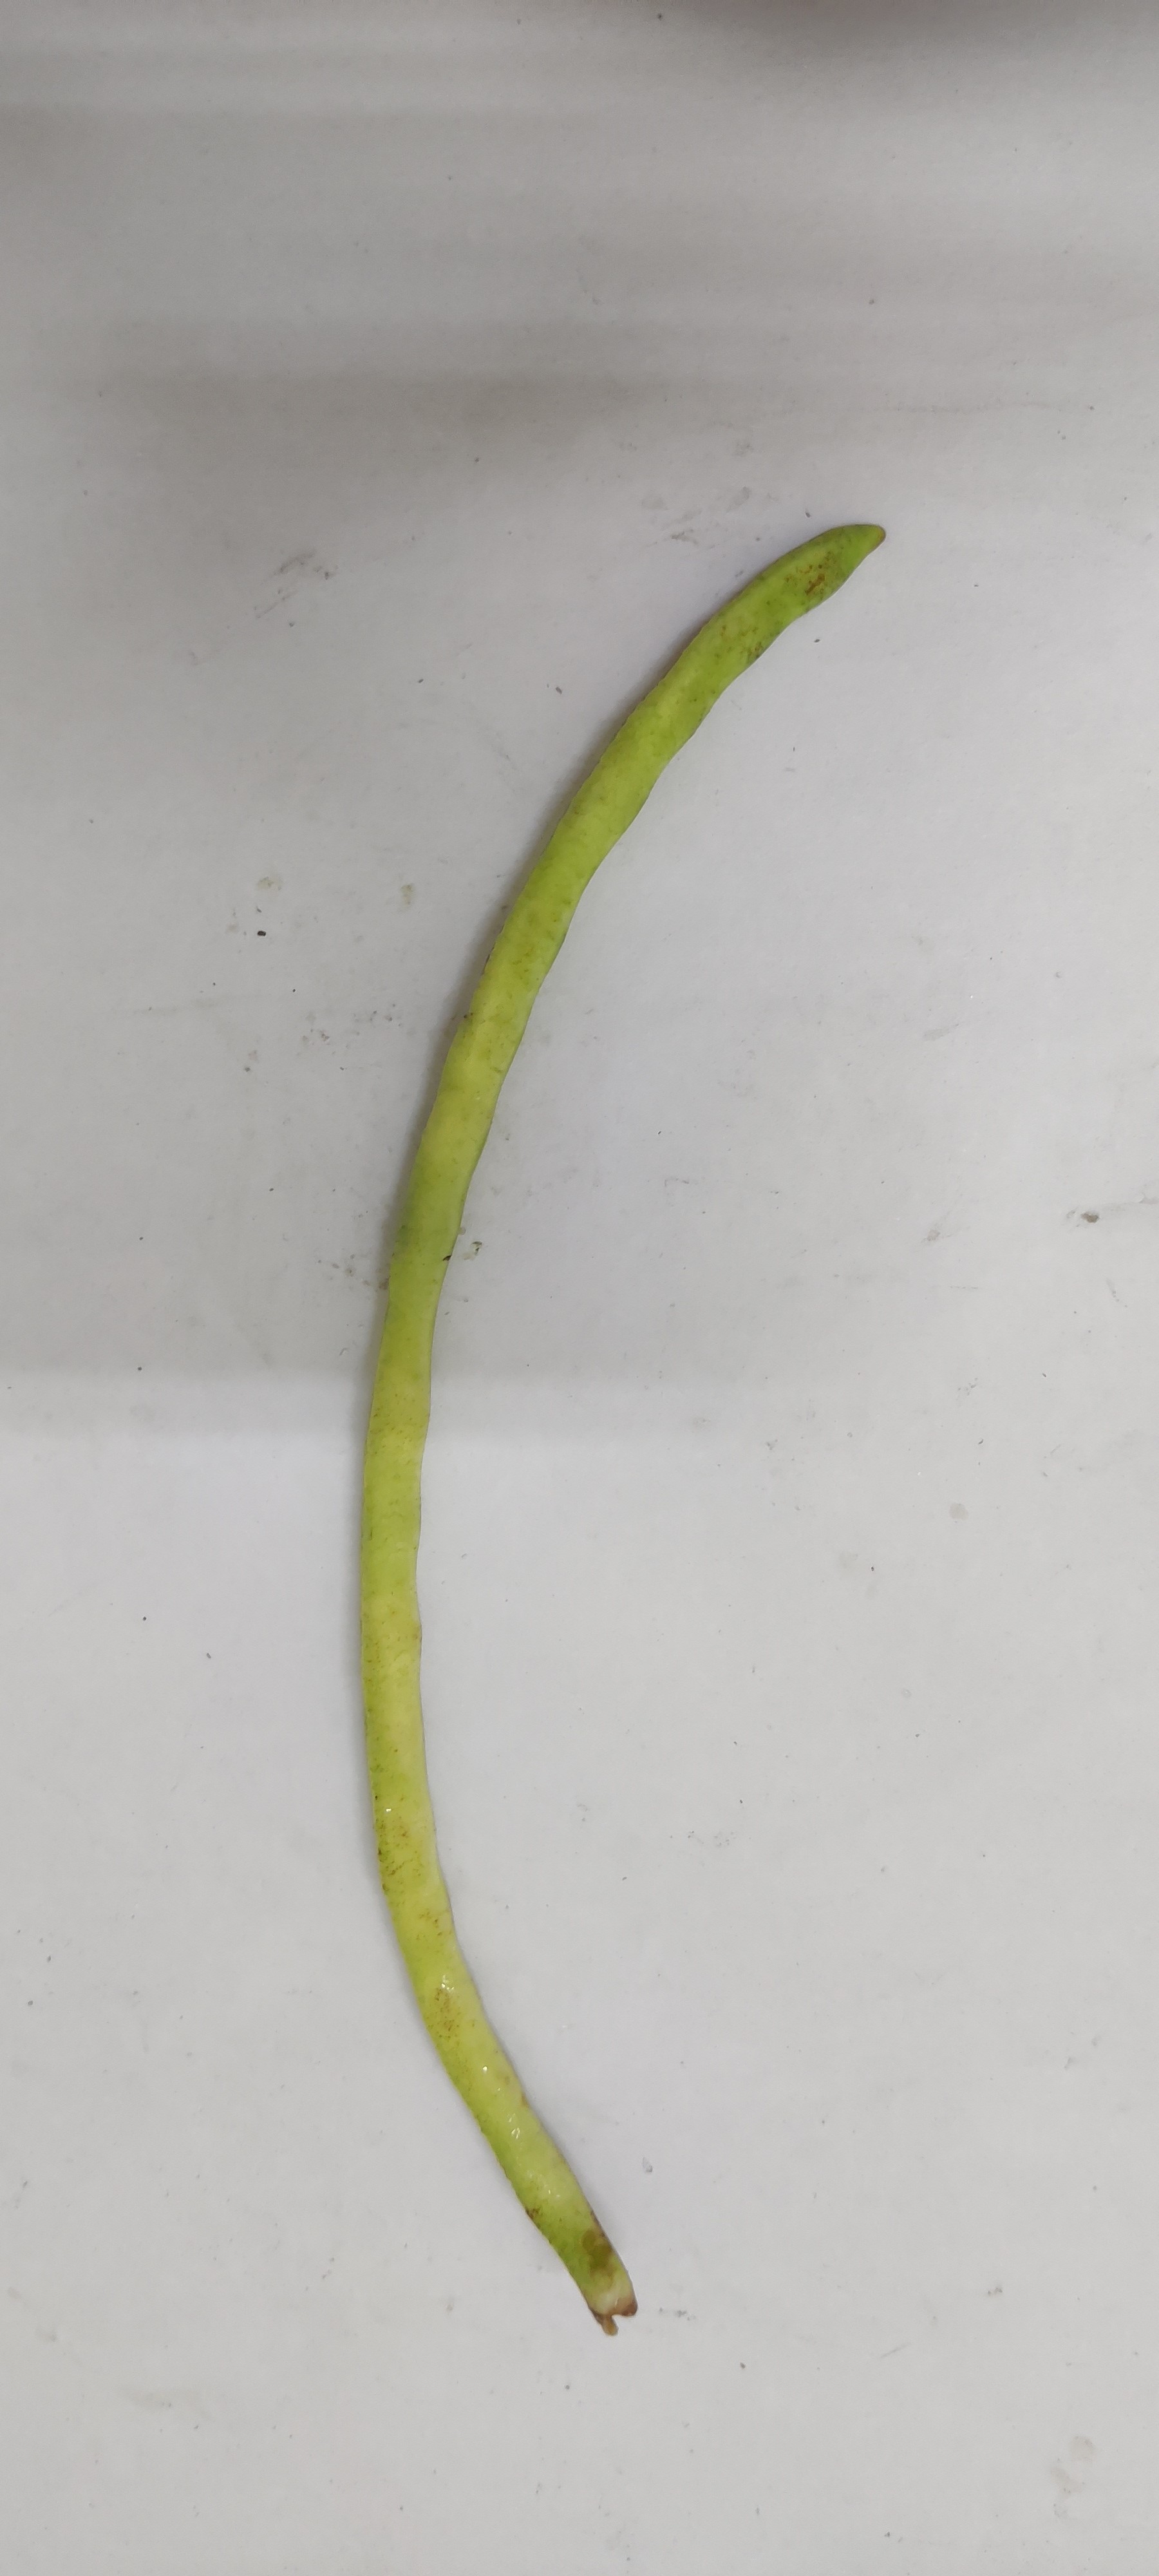
Crop: Cowpea
Condition: Fresh